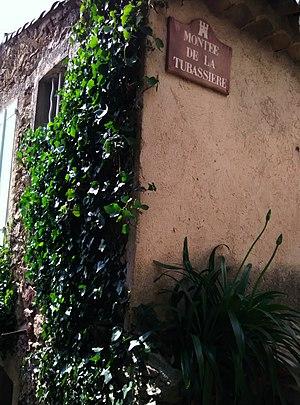
Plaque de rue de montée de la Tubassière à Gassin à l'angle d'une maison dont l'autre pan est couvert de lierre.
Les habitants de Gassin ont attribué au cours des temps des noms aux lieux qu’ils fréquentaient. Ils ont été inspirés par la géographie de ce territoire des Maures, les hommes qui le peuplent, leurs croyances, leur organisation sociale, les activités économiques et leur implantation dans l’espace.